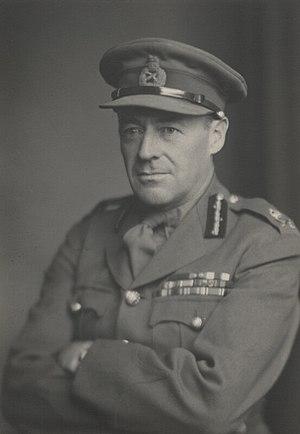
Noel Irwin était un Lieutenant général britannique né à 24 décembre 1892 à Motihari Inde britannique et décédé à Holford, Royaume-Uni le 21 décembre 1972.